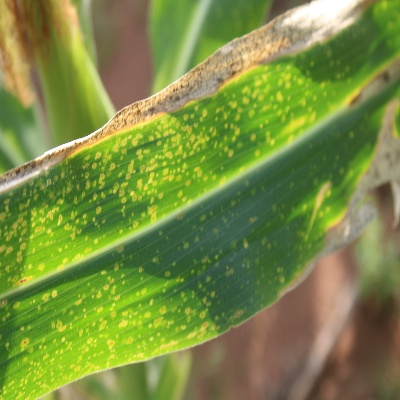
Crop: Maize
Condition: leaf spot